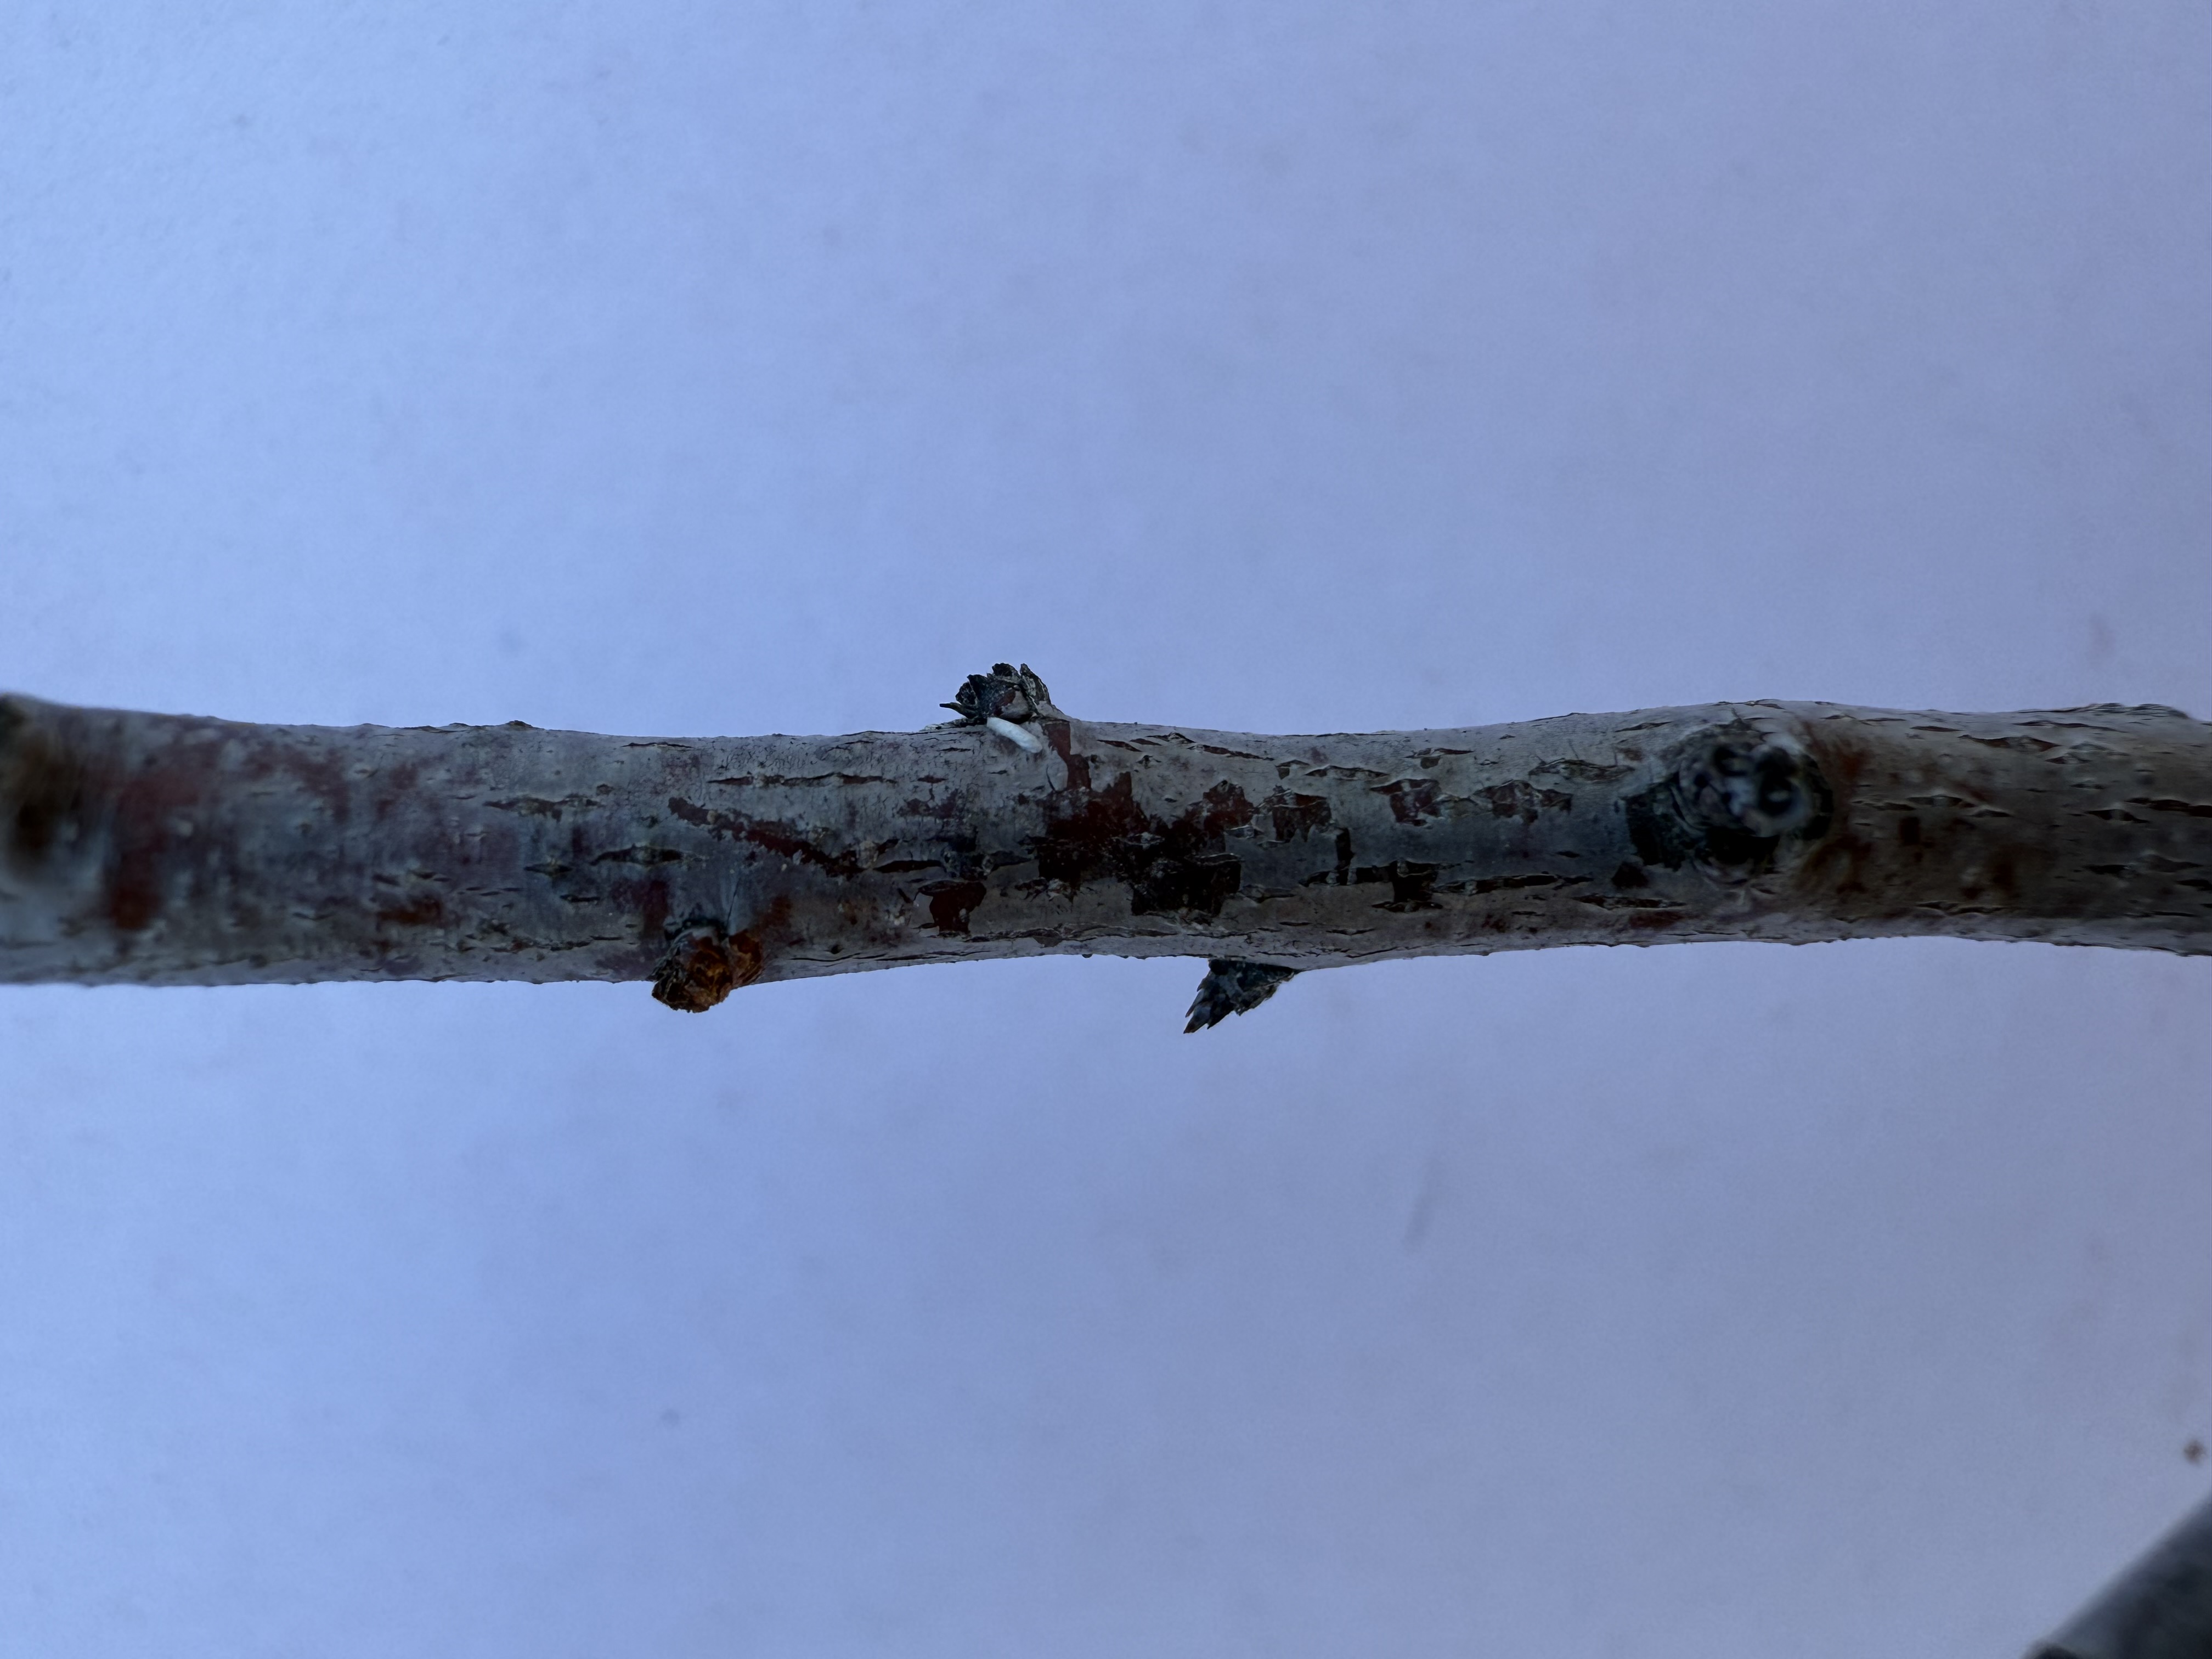
Variety: Black Diamond Plum